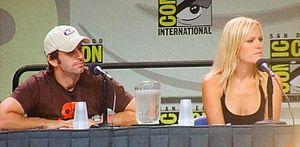
Watchmen : Les Gardiens, ou Les Gardiens au Québec, est un film américain de super-héros réalisé par Zack Snyder et sorti en 2009. C'est l'adaptation du comic Watchmen d'Alan Moore et Dave Gibbons, édité par DC Comics. Le film se déroule dans une réalité alternative où les États-Unis et l'Union soviétique sont sur le point d'entrer en guerre et où un groupe de super-héros enquête sur une machination qui semble dirigée contre eux, mais cache en fait un plan plus global.